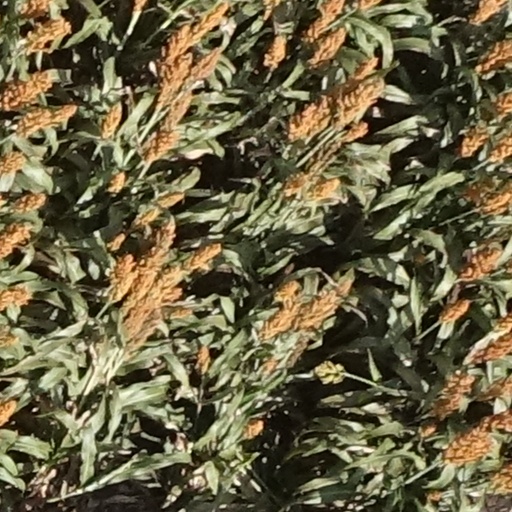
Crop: sorghum